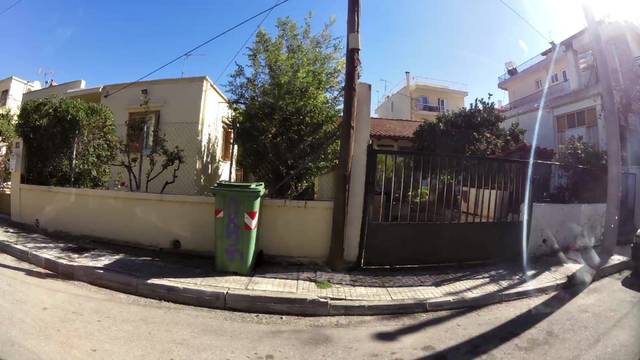
Region: Greece
Coordinates: 38.078, 23.797